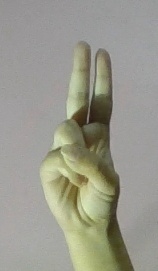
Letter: taa